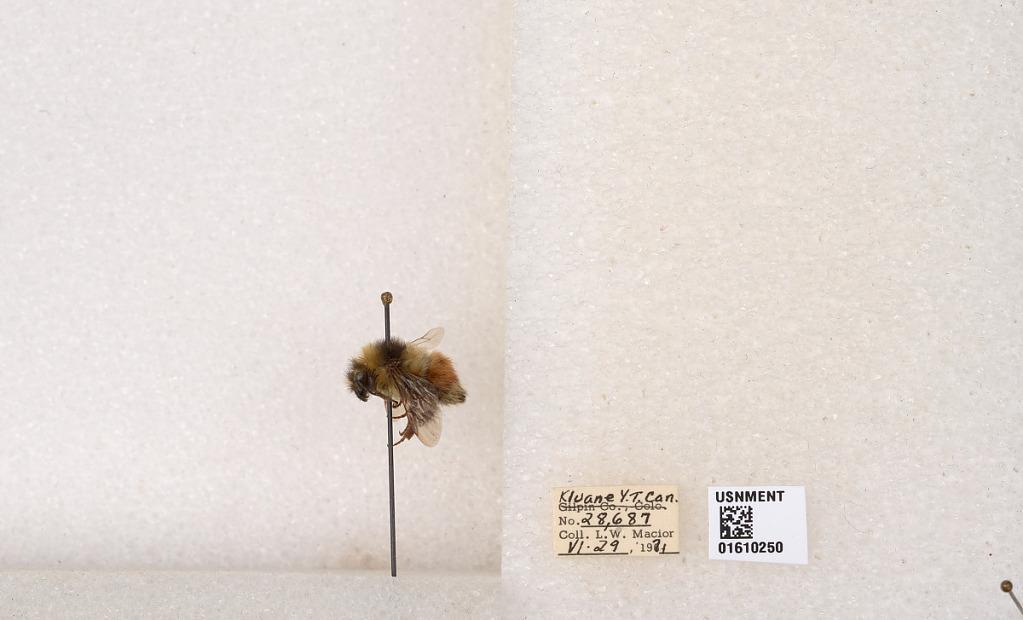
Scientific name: Bombus (Pyrobombus) sylvicola Kirby
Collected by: L. Macior
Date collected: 1971-6-29
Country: Canada
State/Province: Yukon Territory
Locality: Kluane National Park and Reserve
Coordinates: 60.7493, -139.504